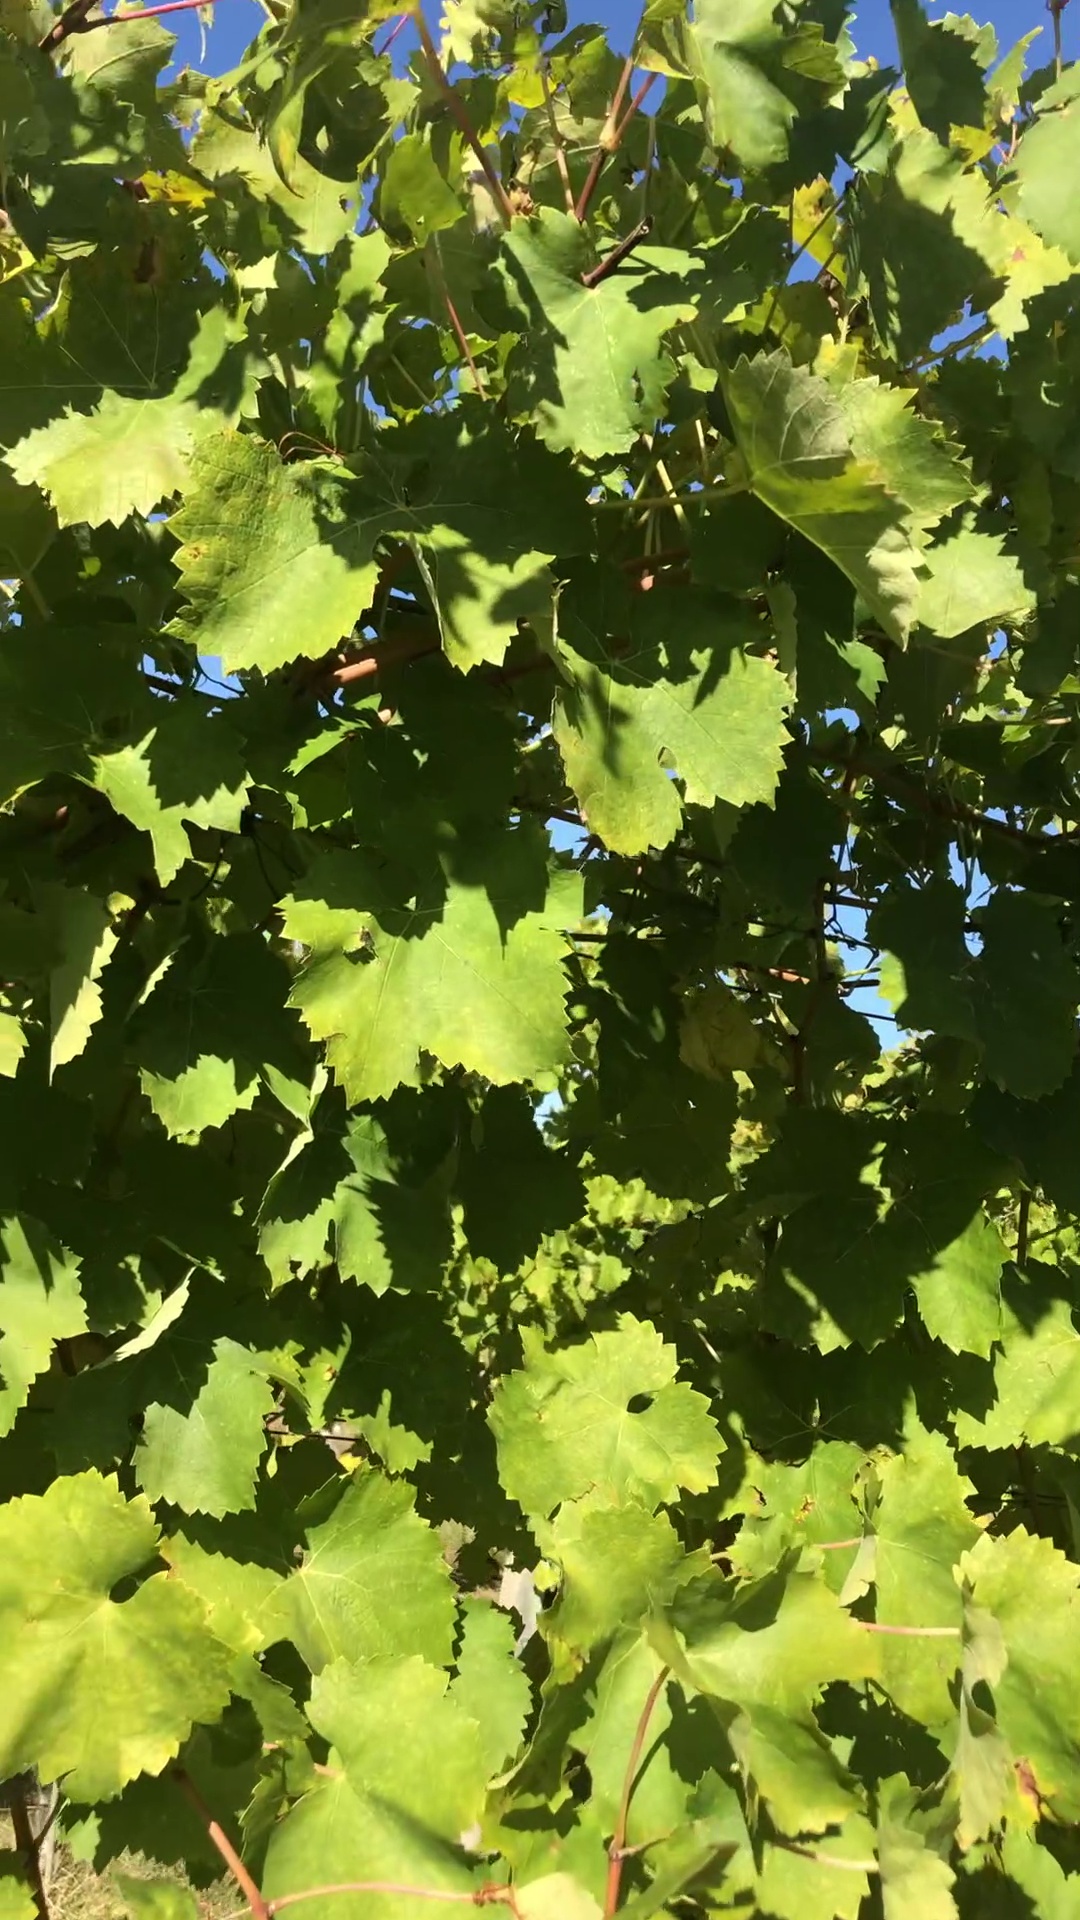
Label: healthy